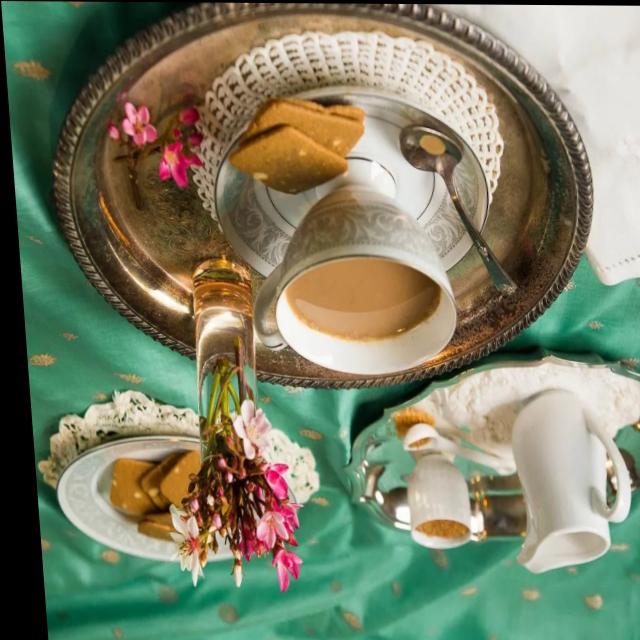
Dish: chai